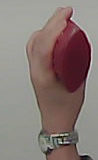
Product: loreal_shampoo